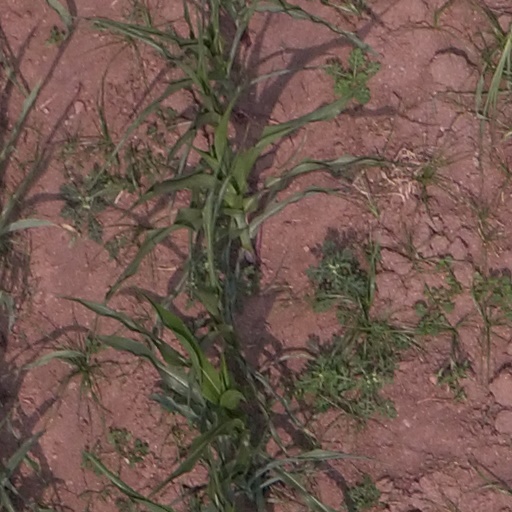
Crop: maize; corn